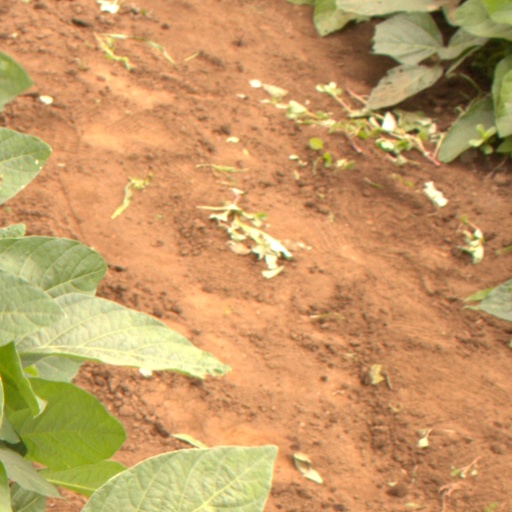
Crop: soybean